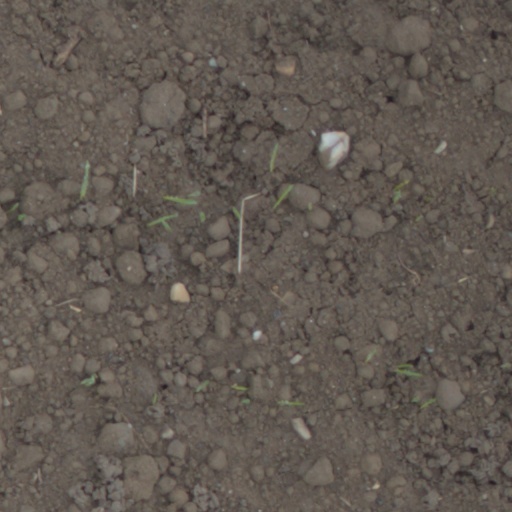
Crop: wheat